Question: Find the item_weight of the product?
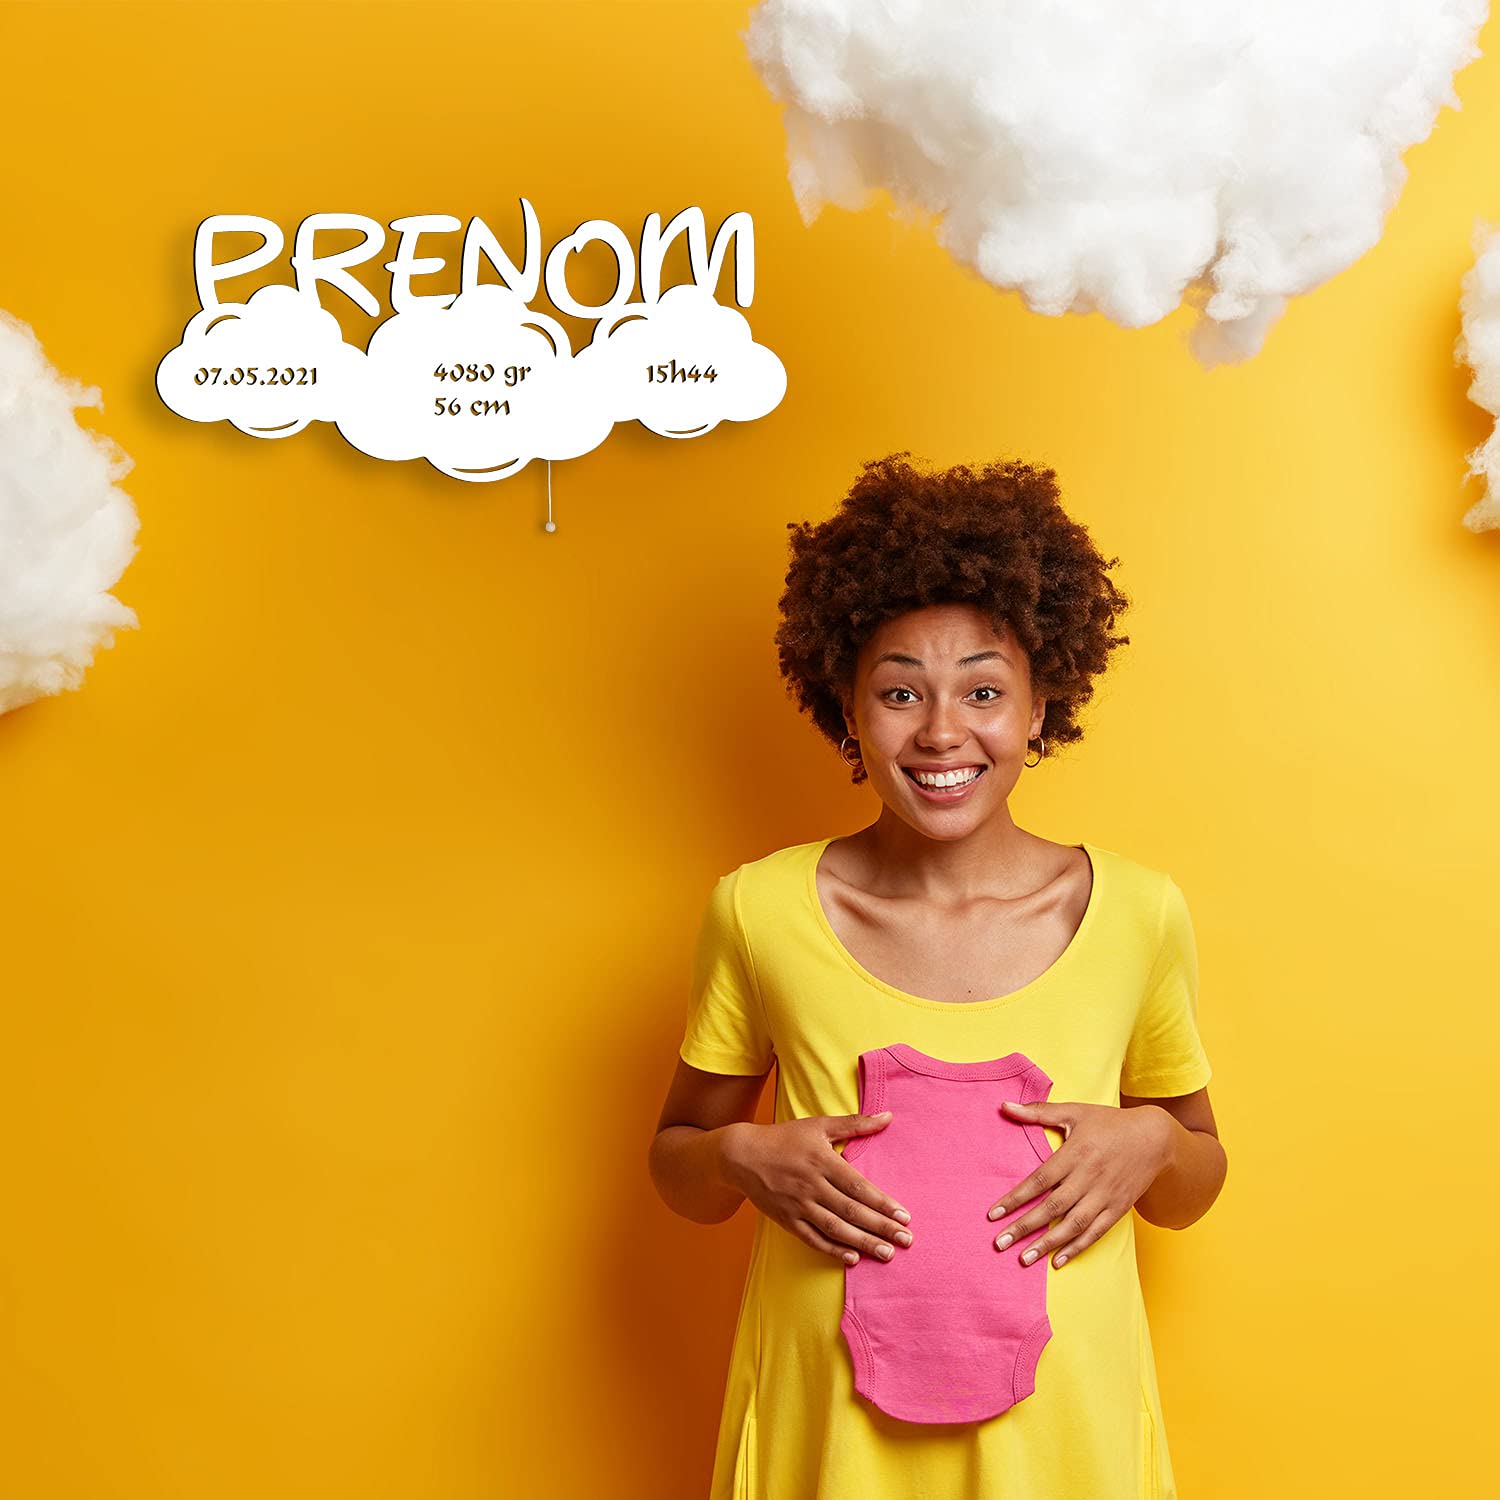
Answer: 4080.0 gram